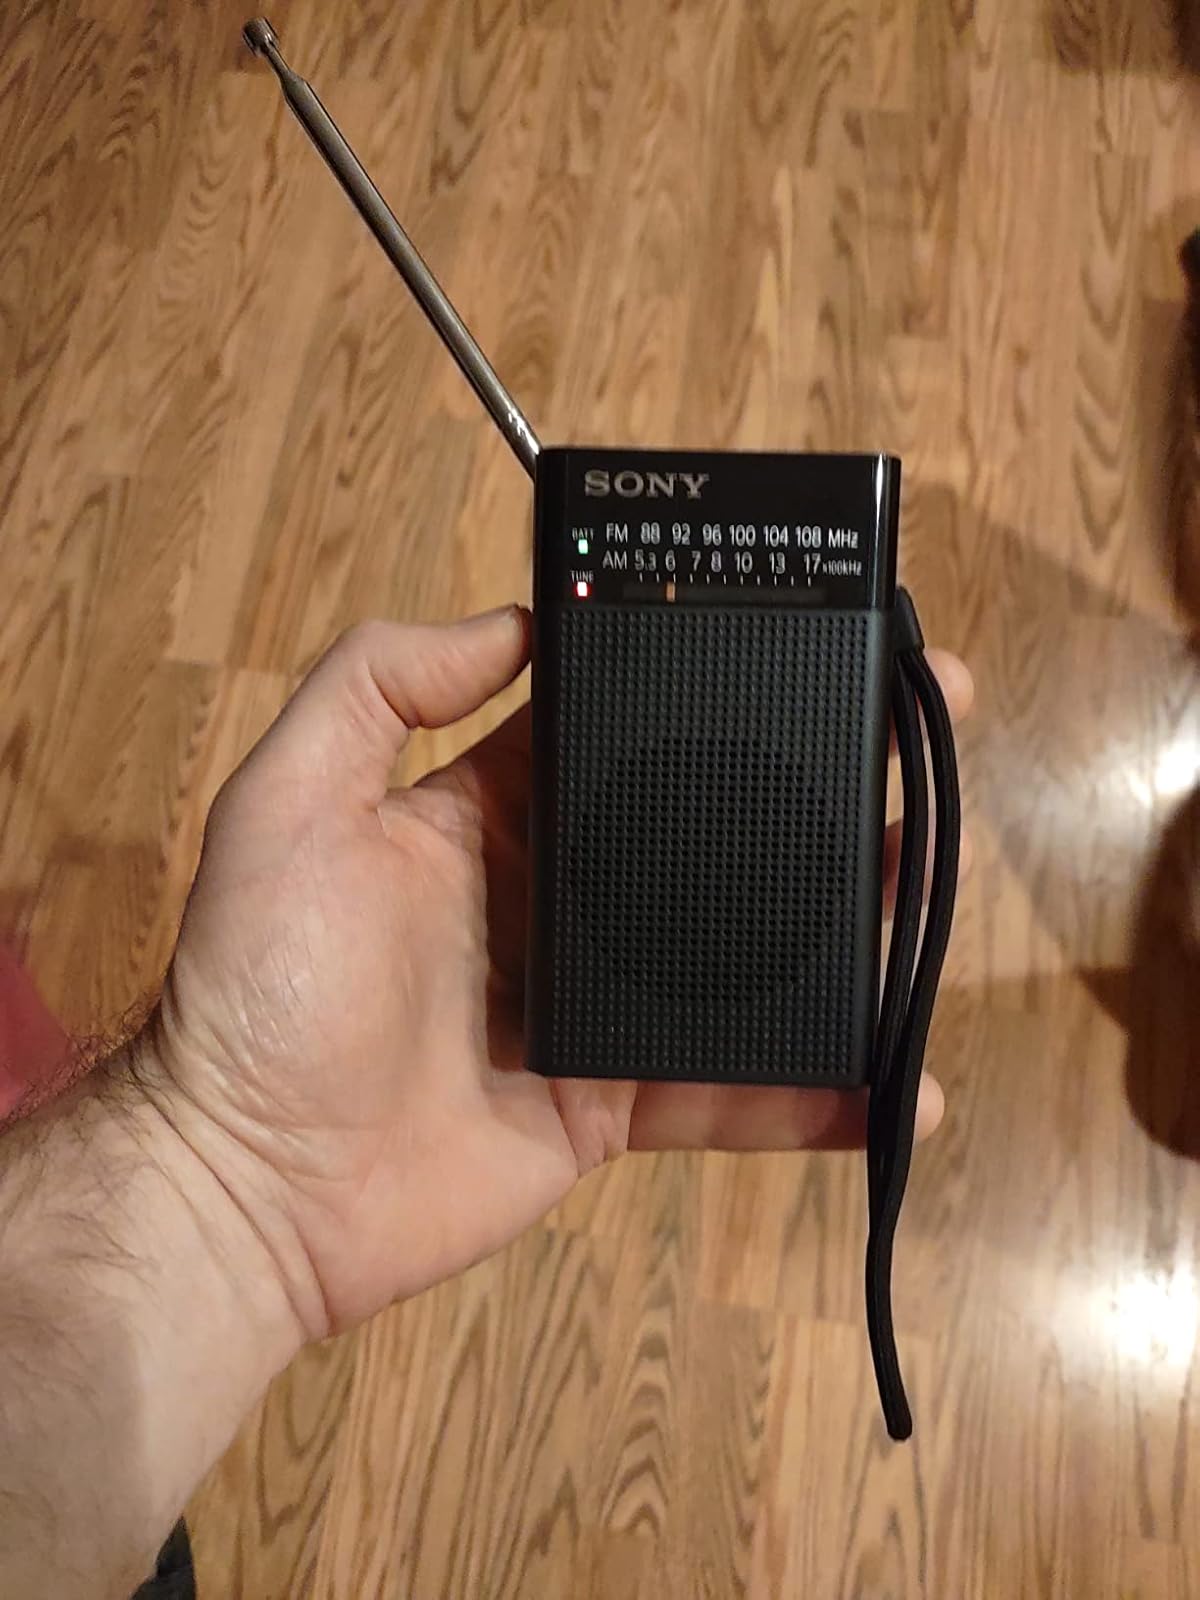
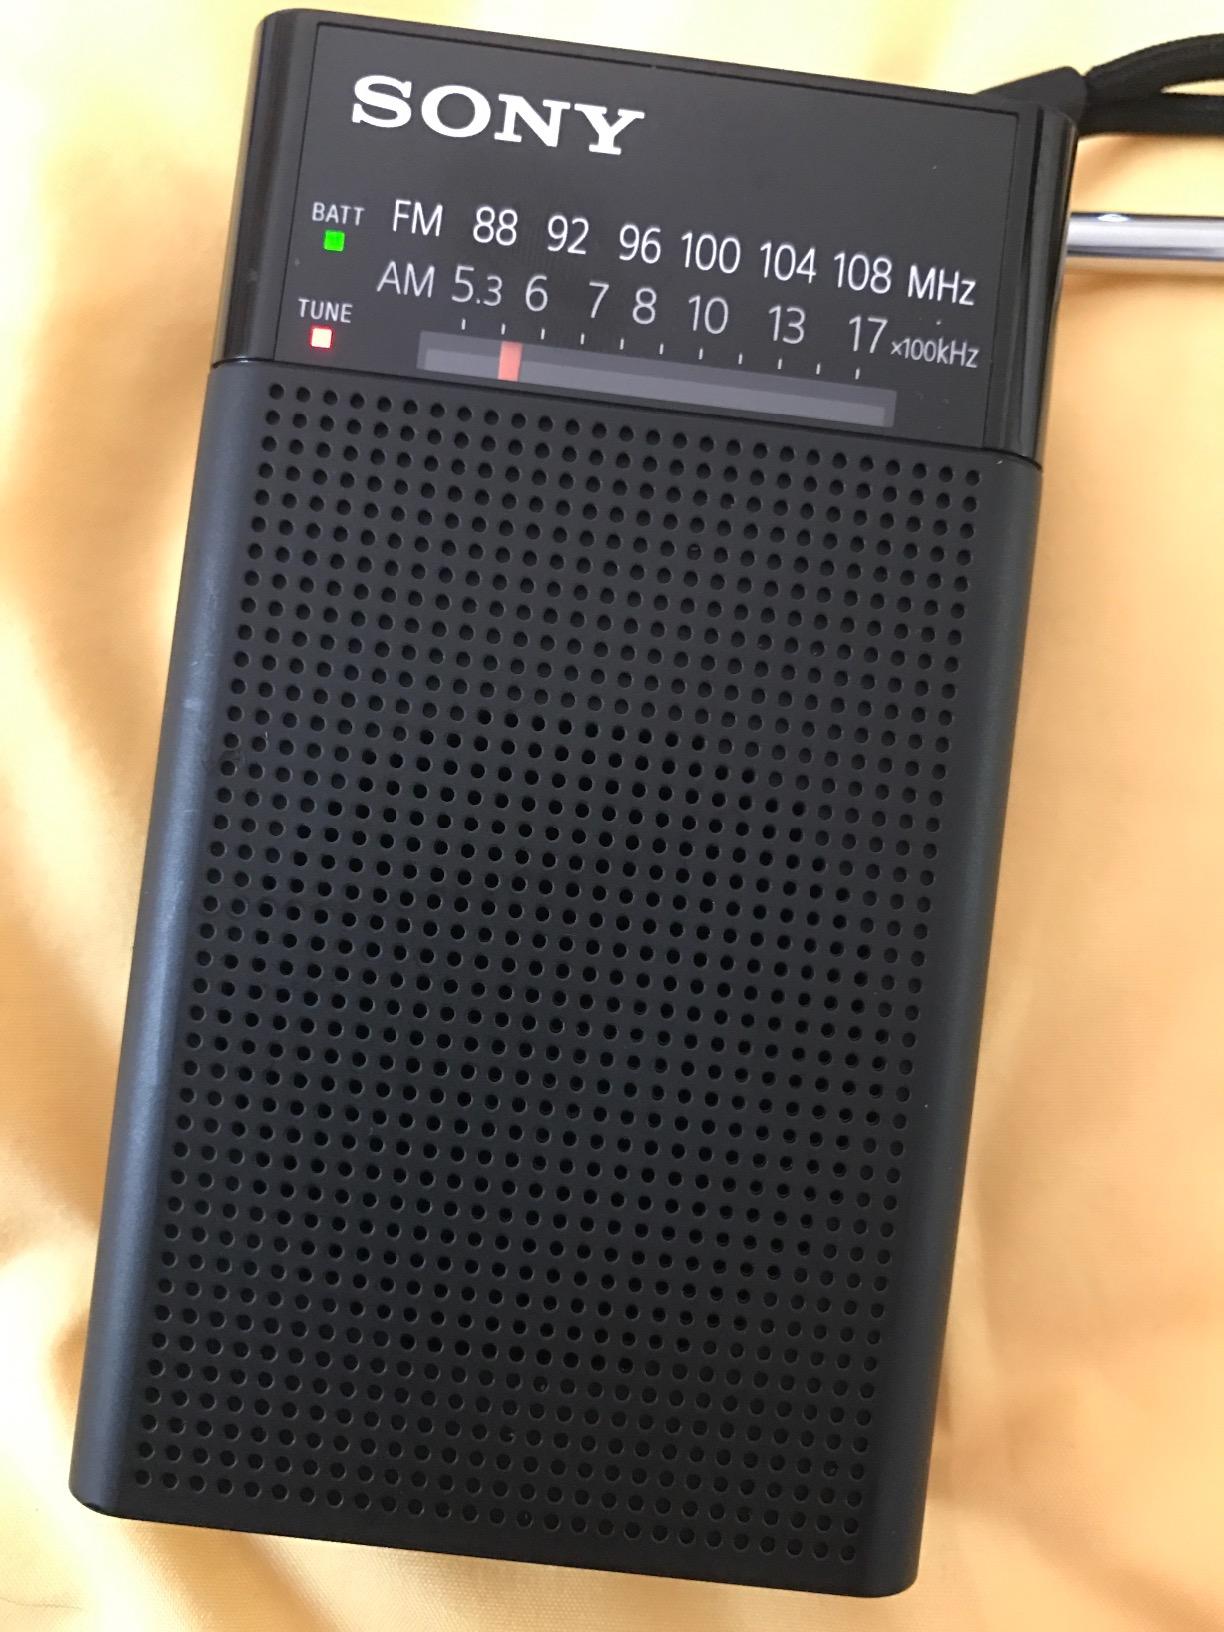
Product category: radio
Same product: yes